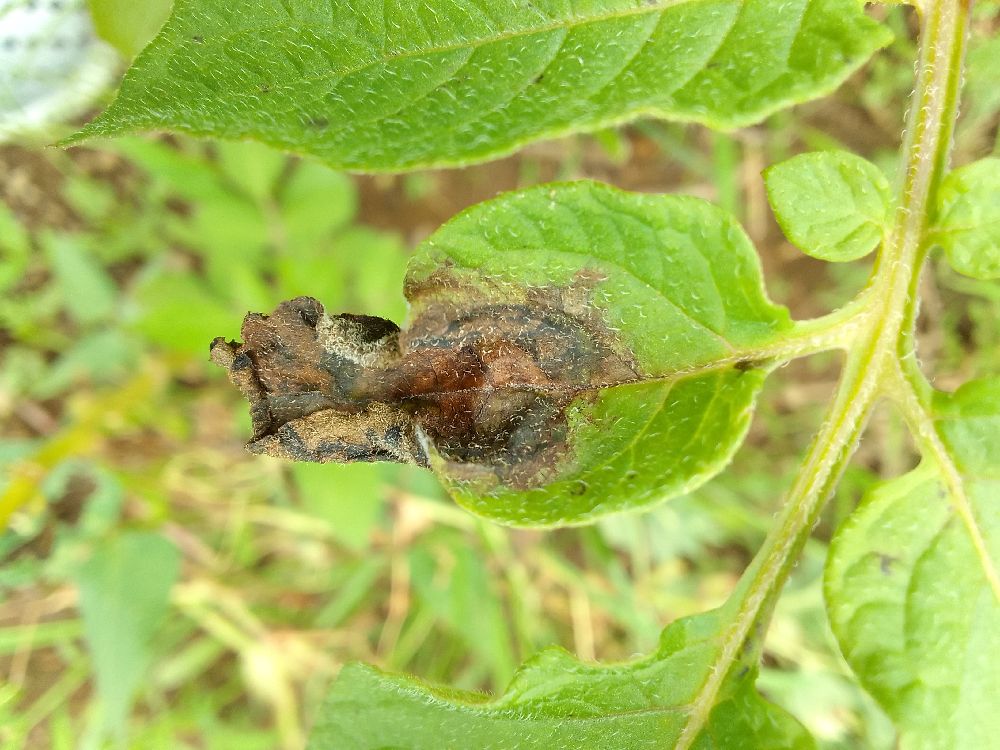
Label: Late blight